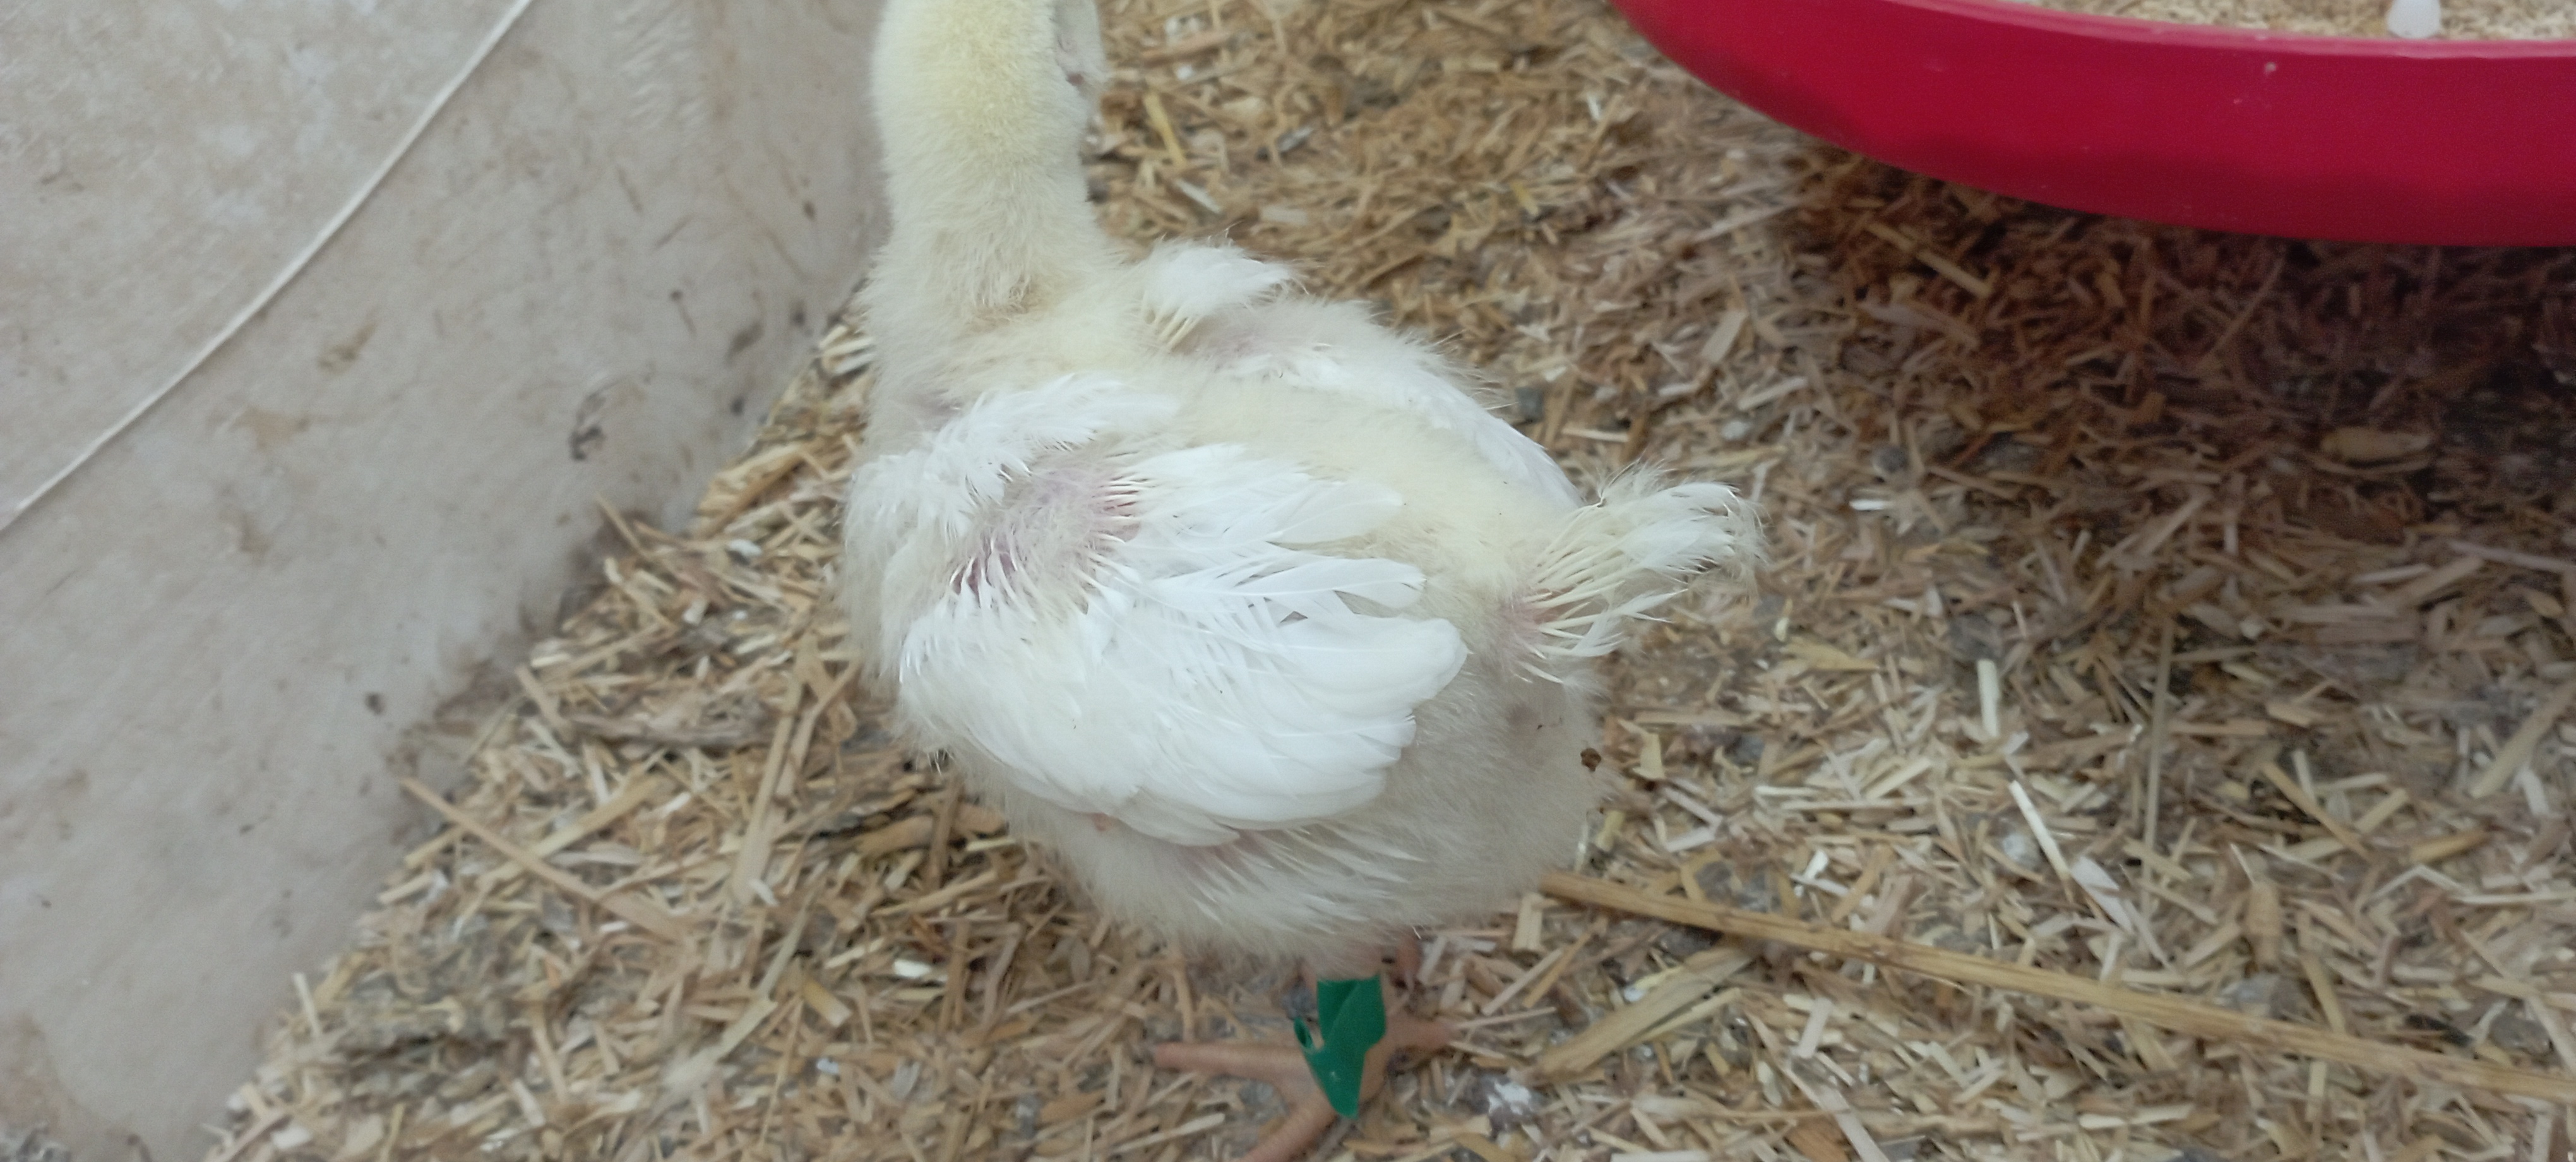
Weight: 301 g